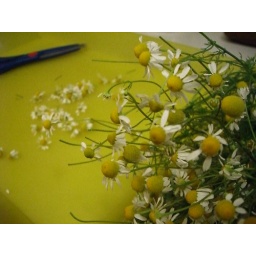
I got some camomile flowers near my house and made camomile tea. it smells so sweet!